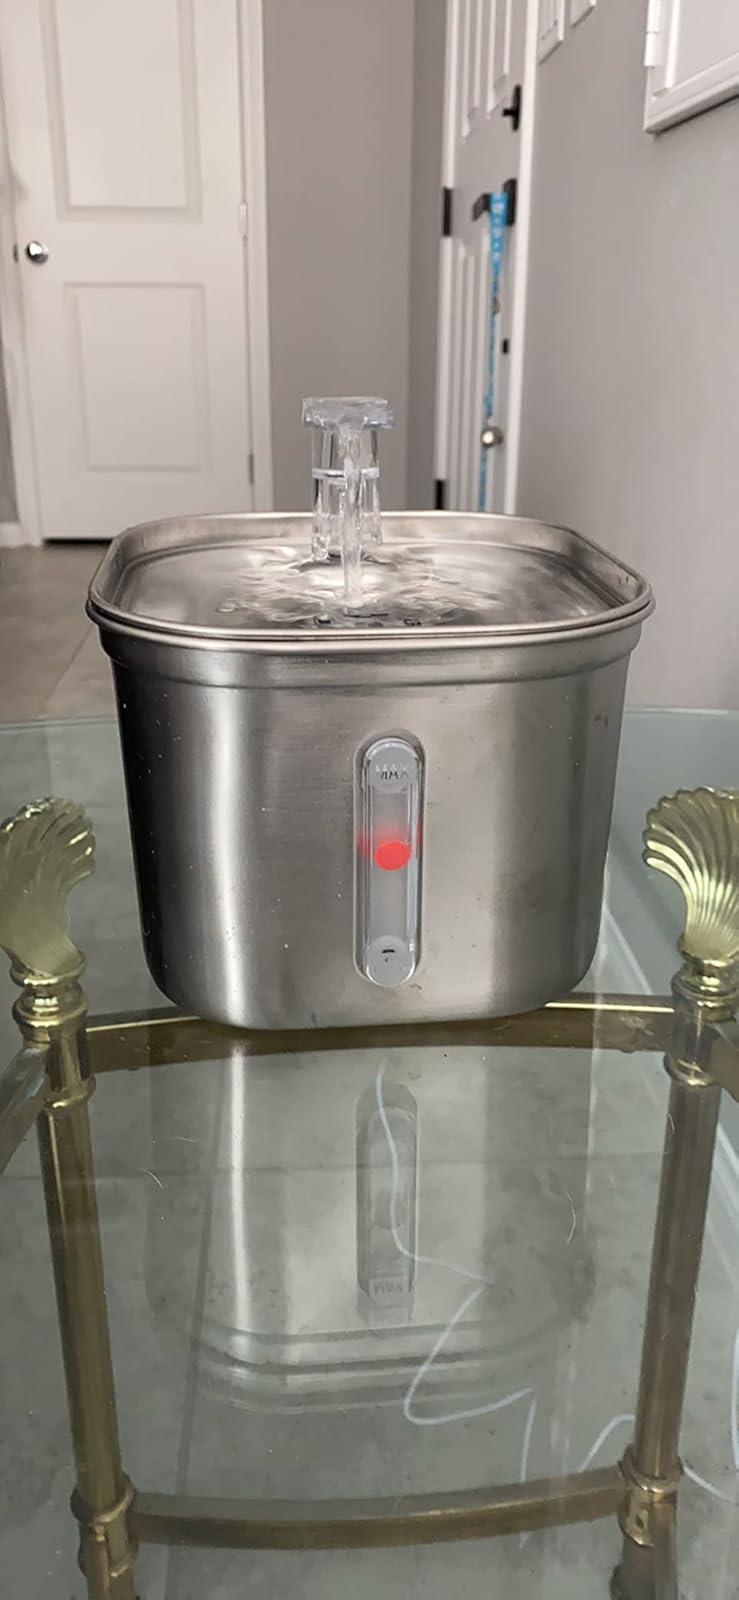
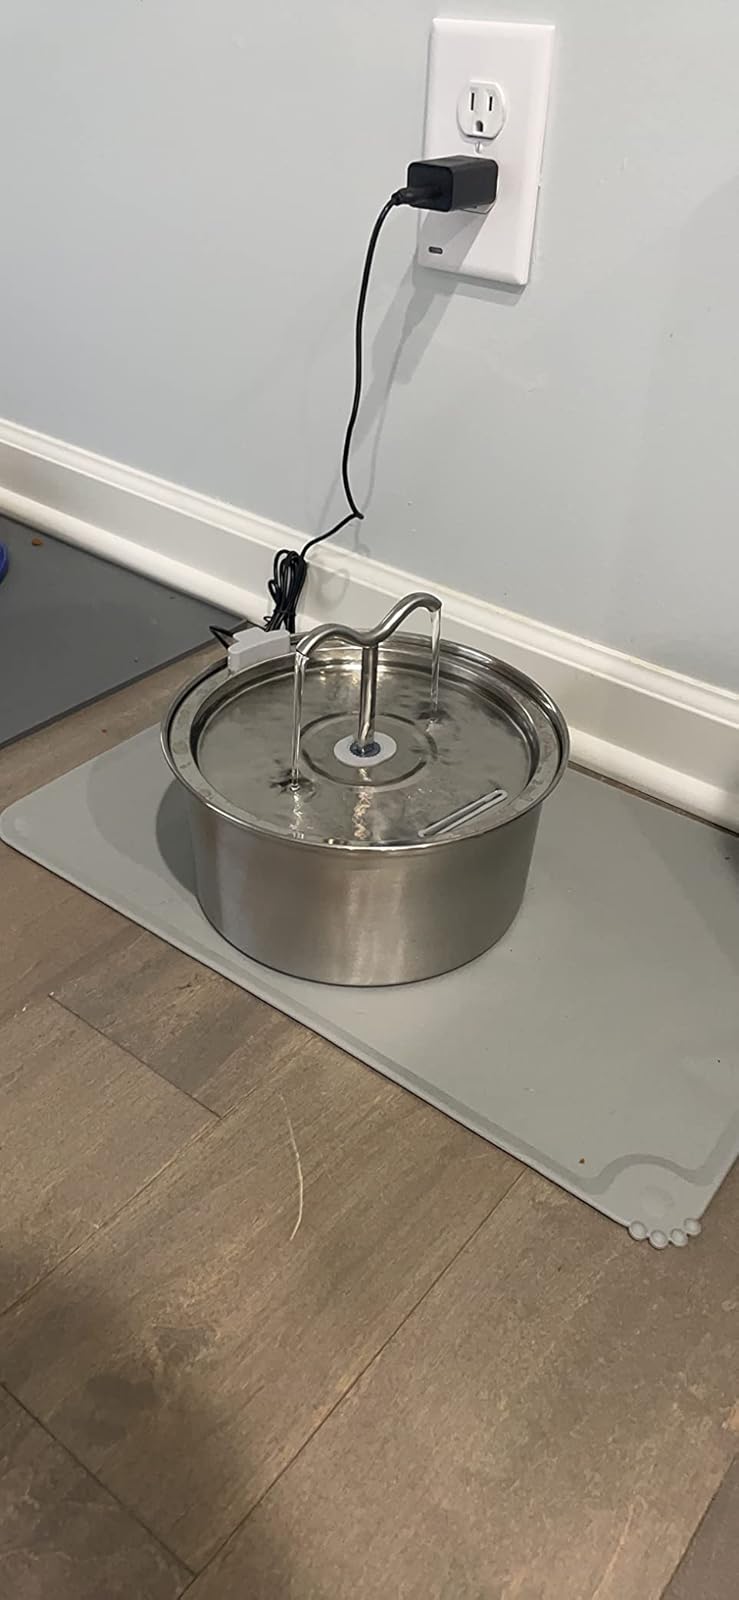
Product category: items_bowl
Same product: no